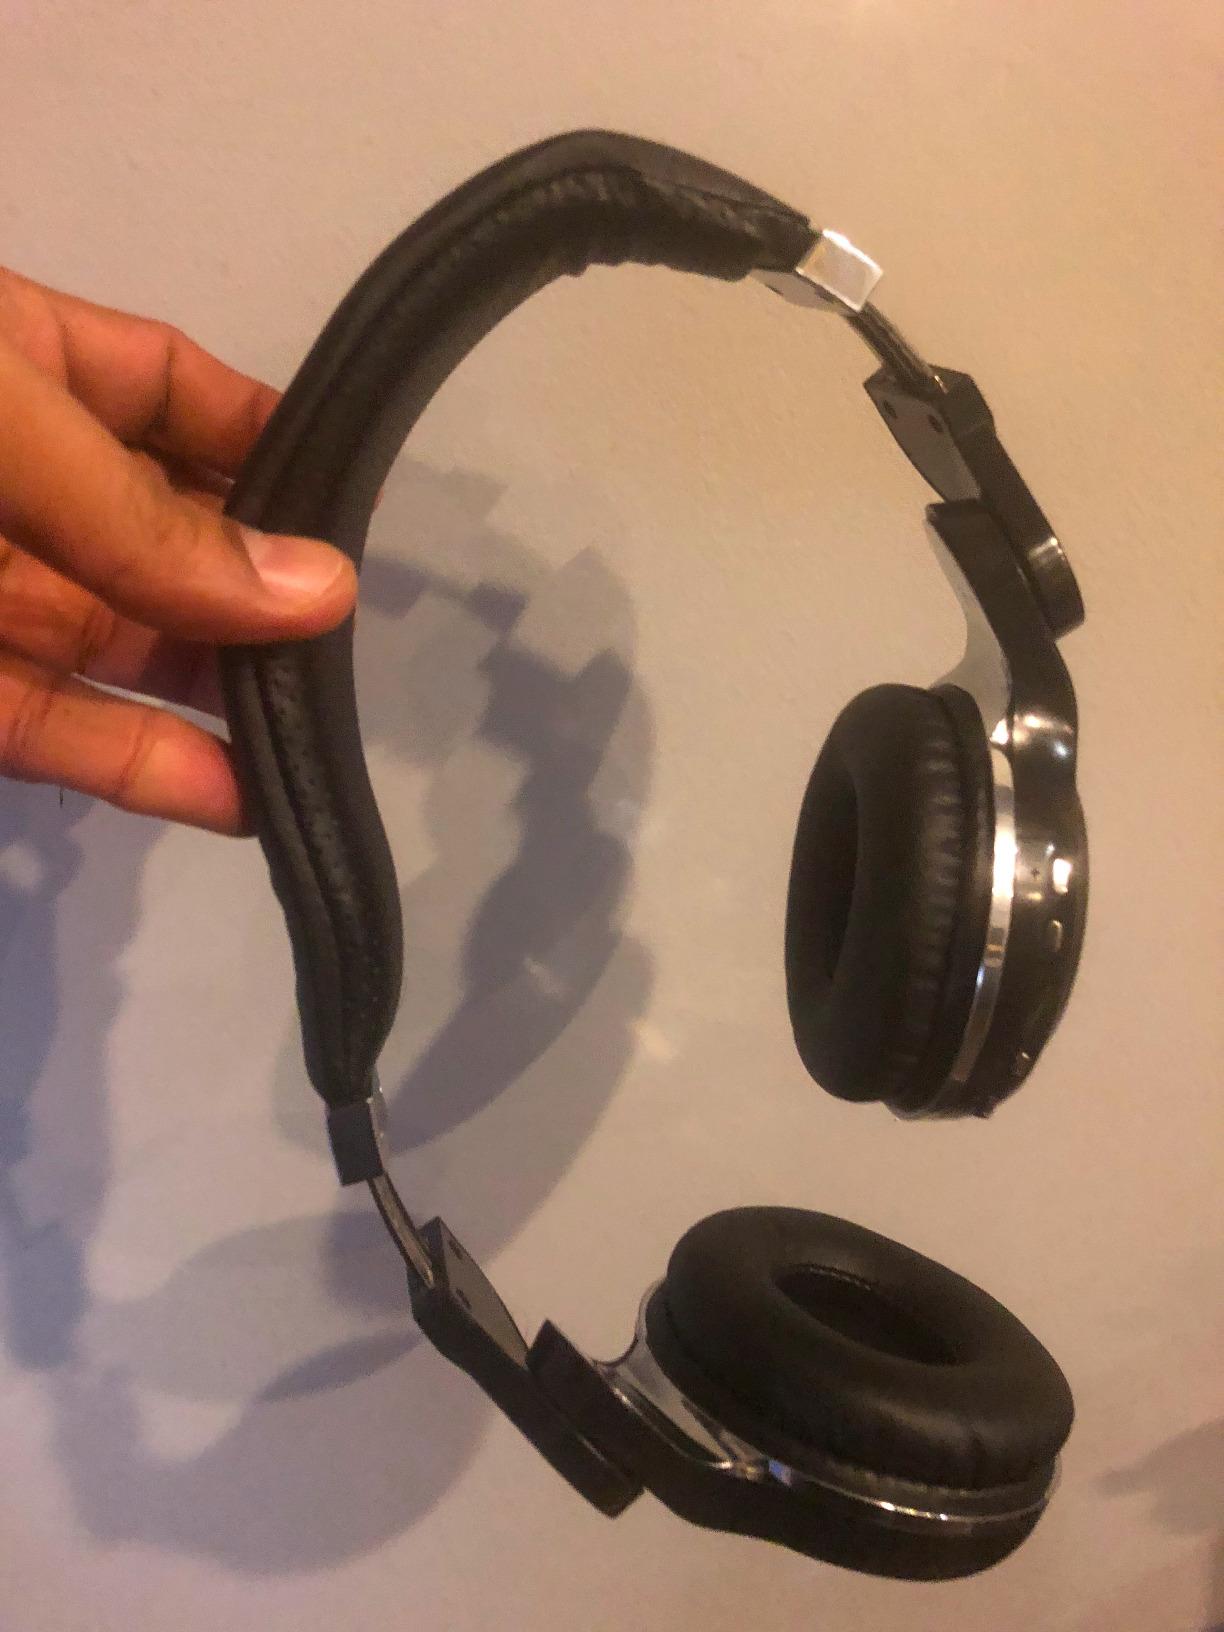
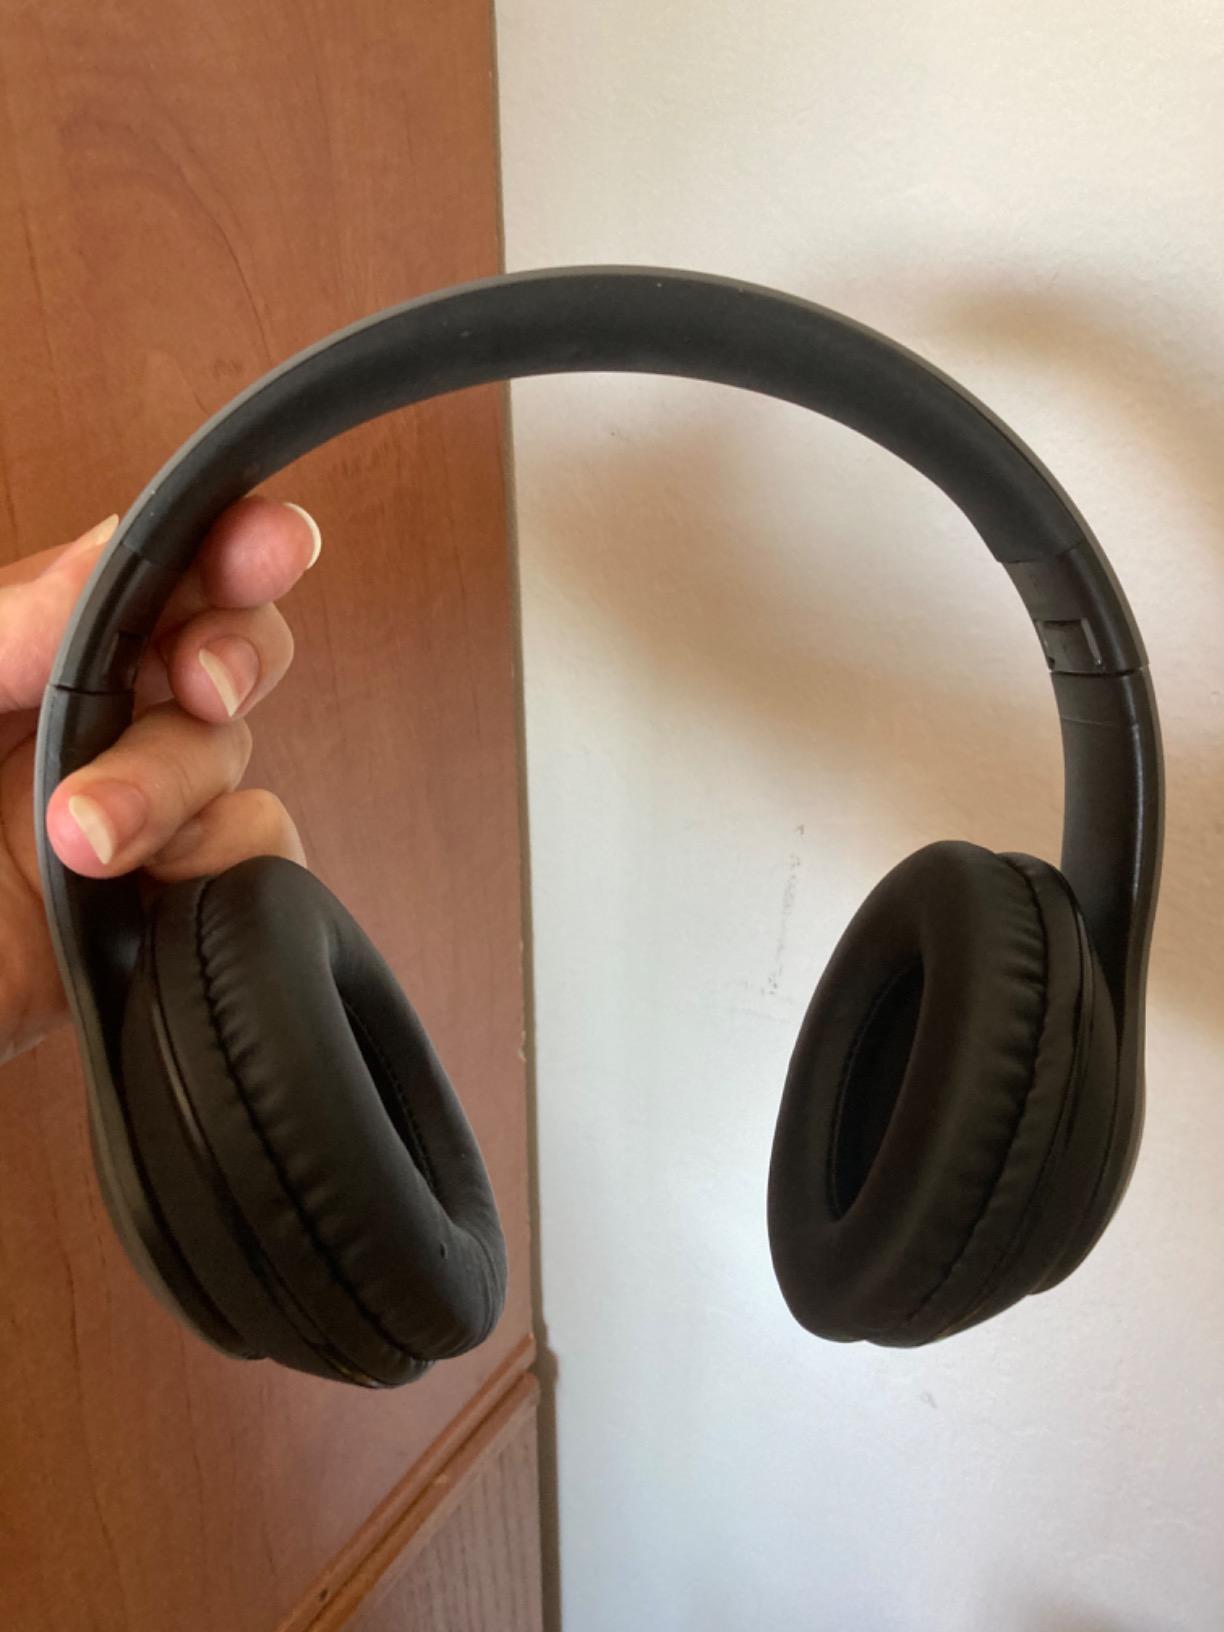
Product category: headphones
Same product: no